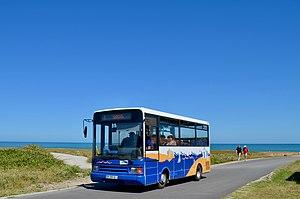
Bus du réseau ID Bus de L'île d'Yeu sur la ligne 1.
L'Île-d'Yeu est une commune française située dans le département de la Vendée, en région Pays de la Loire.
Les Gruau MG 36 et MG 50 sont des minibus du carrossier Gruau produit dans les années 1990.